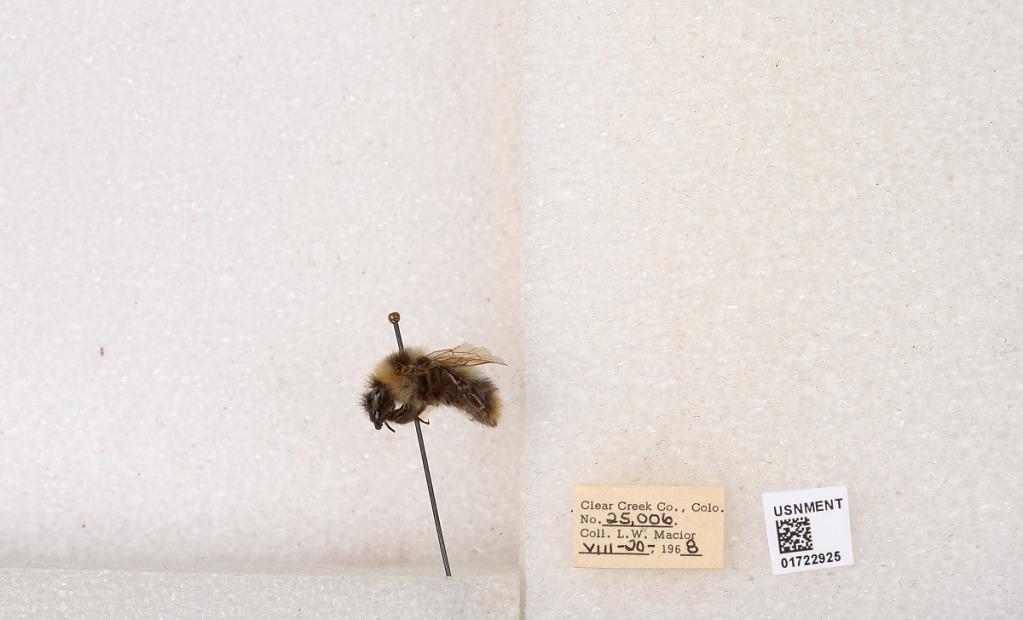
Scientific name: Bombus kirbyellus
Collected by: L. Macior
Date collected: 1968-8-20
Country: United States
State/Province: Colorado
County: Clear Creek
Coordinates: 39.6891, -105.644